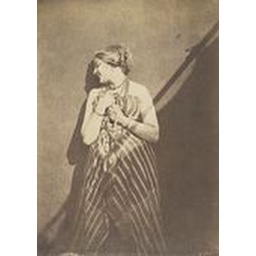
Where the hermit-thrush sings in the pine trees